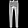
Label: Trouser